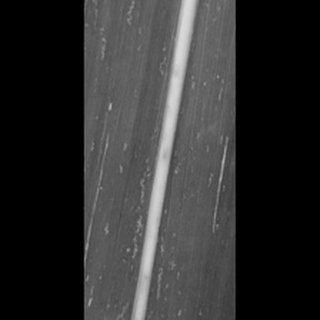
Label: sugarcane_mosaic